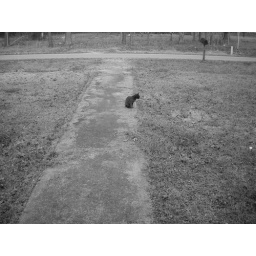
Black cat in black &amp;amp; white.